Ian Johnson (cricketer)

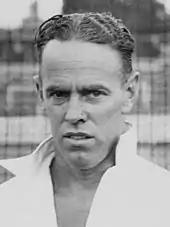
Johnson

Following his discharge from service, Johnson returned to first-class cricket in the 1945–46 season, winning a place on the Australian tour of New Zealand. The only Test match—the first between the two nations—was played at the Basin Reserve in Wellington. Johnson scored 7 not out and he was not needed to bowl as New Zealand collapsed for an aggregate of just 96 runs in their two innings; Australia won by an innings and 103 runs.